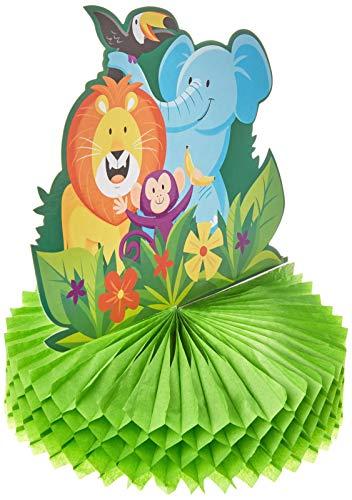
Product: Jungle Safari Centerpiece, 1 ct
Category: Toys & Games | Party Supplies | Centerpieces
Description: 1 Jungle Safari Centerpiece.
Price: $5.50
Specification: ProductDimensions:9x9x12inches|ItemWeight:3.2ounces|ShippingWeight:3.2ounces(Viewshippingratesandpolicies)|ASIN:B07PNK9951|Itemmodelnumber:340061|Manufacturerrecommendedage:3months-8years